Teona Sukhashvili

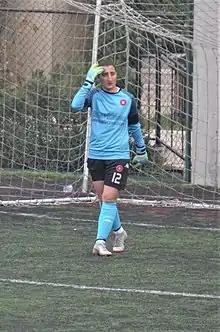
Teona Sukhashvili of Fatih Vatan Spor in the 2019-20 Turkish Women's First Football League.

Teona Sukhashvili (born February 6, 1994) is a Georgian football goalkeeper, who plays for WFC Lanchkhuti in the Georgia women's football championship, and the Georgian national team.